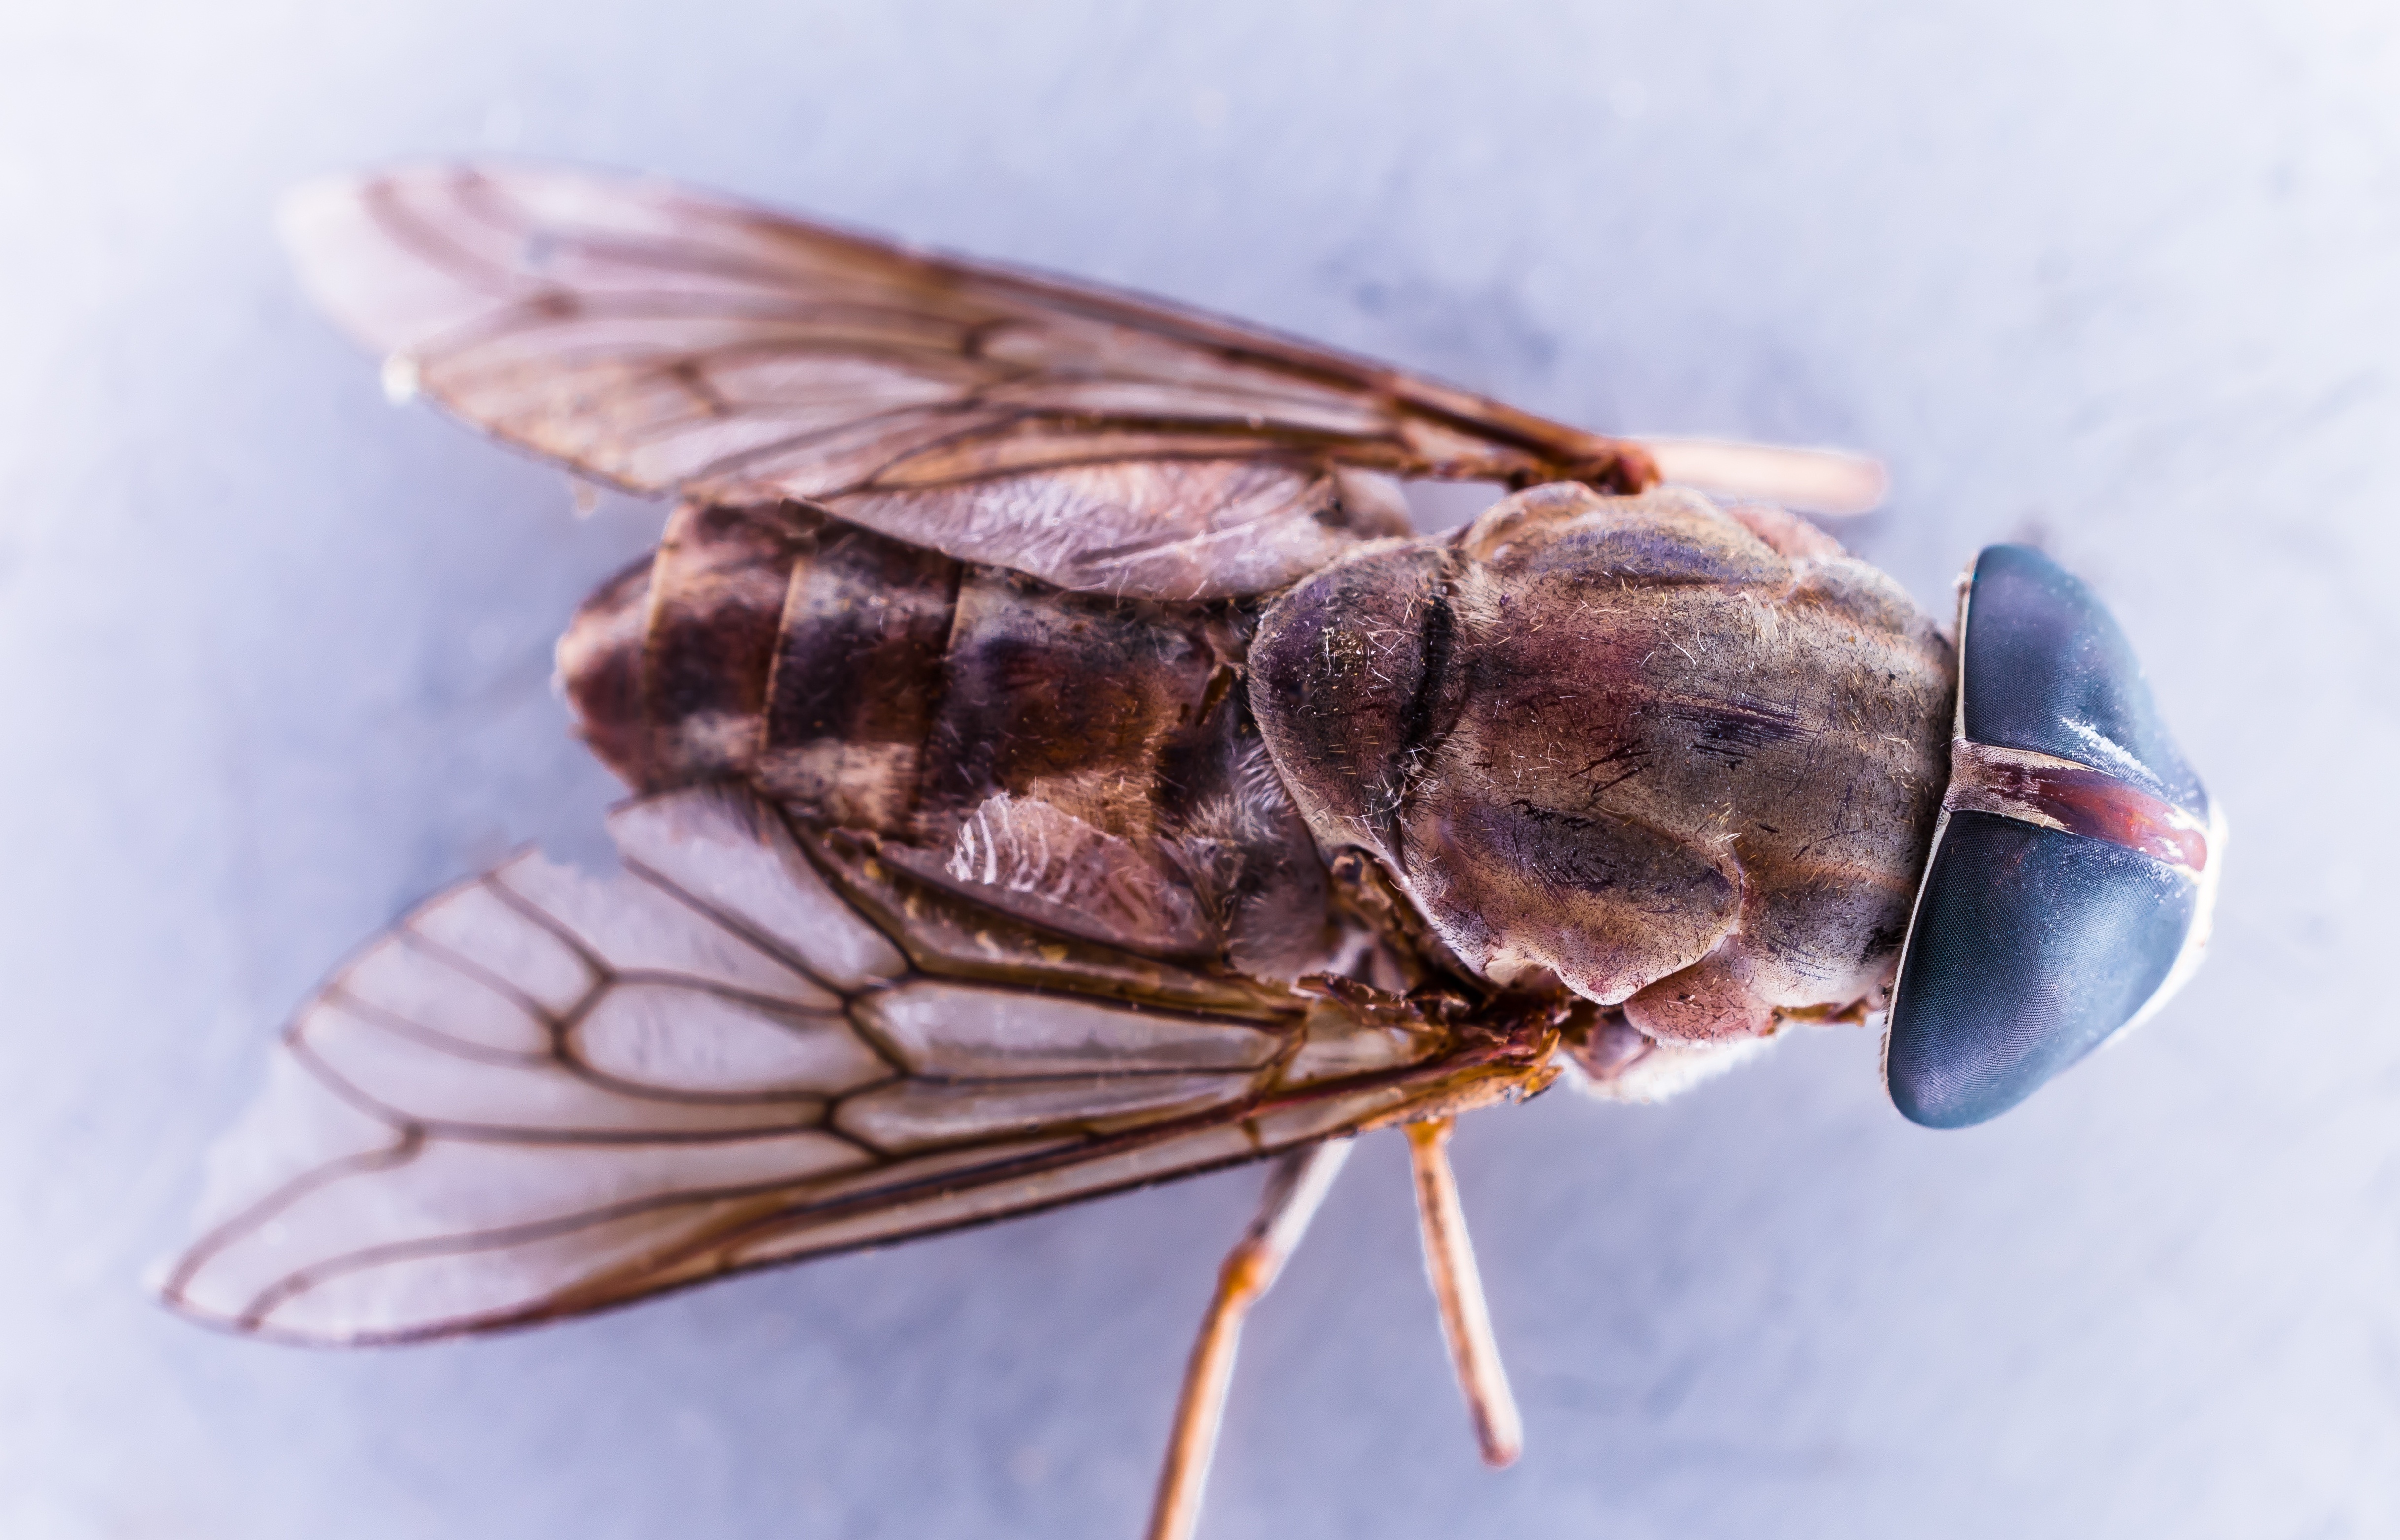
wing, photography, fly, insect, macro, moth, close, fauna, invertebrate, close up, pest, housefly, macro photography, arthropod, compound eyes, true bugs